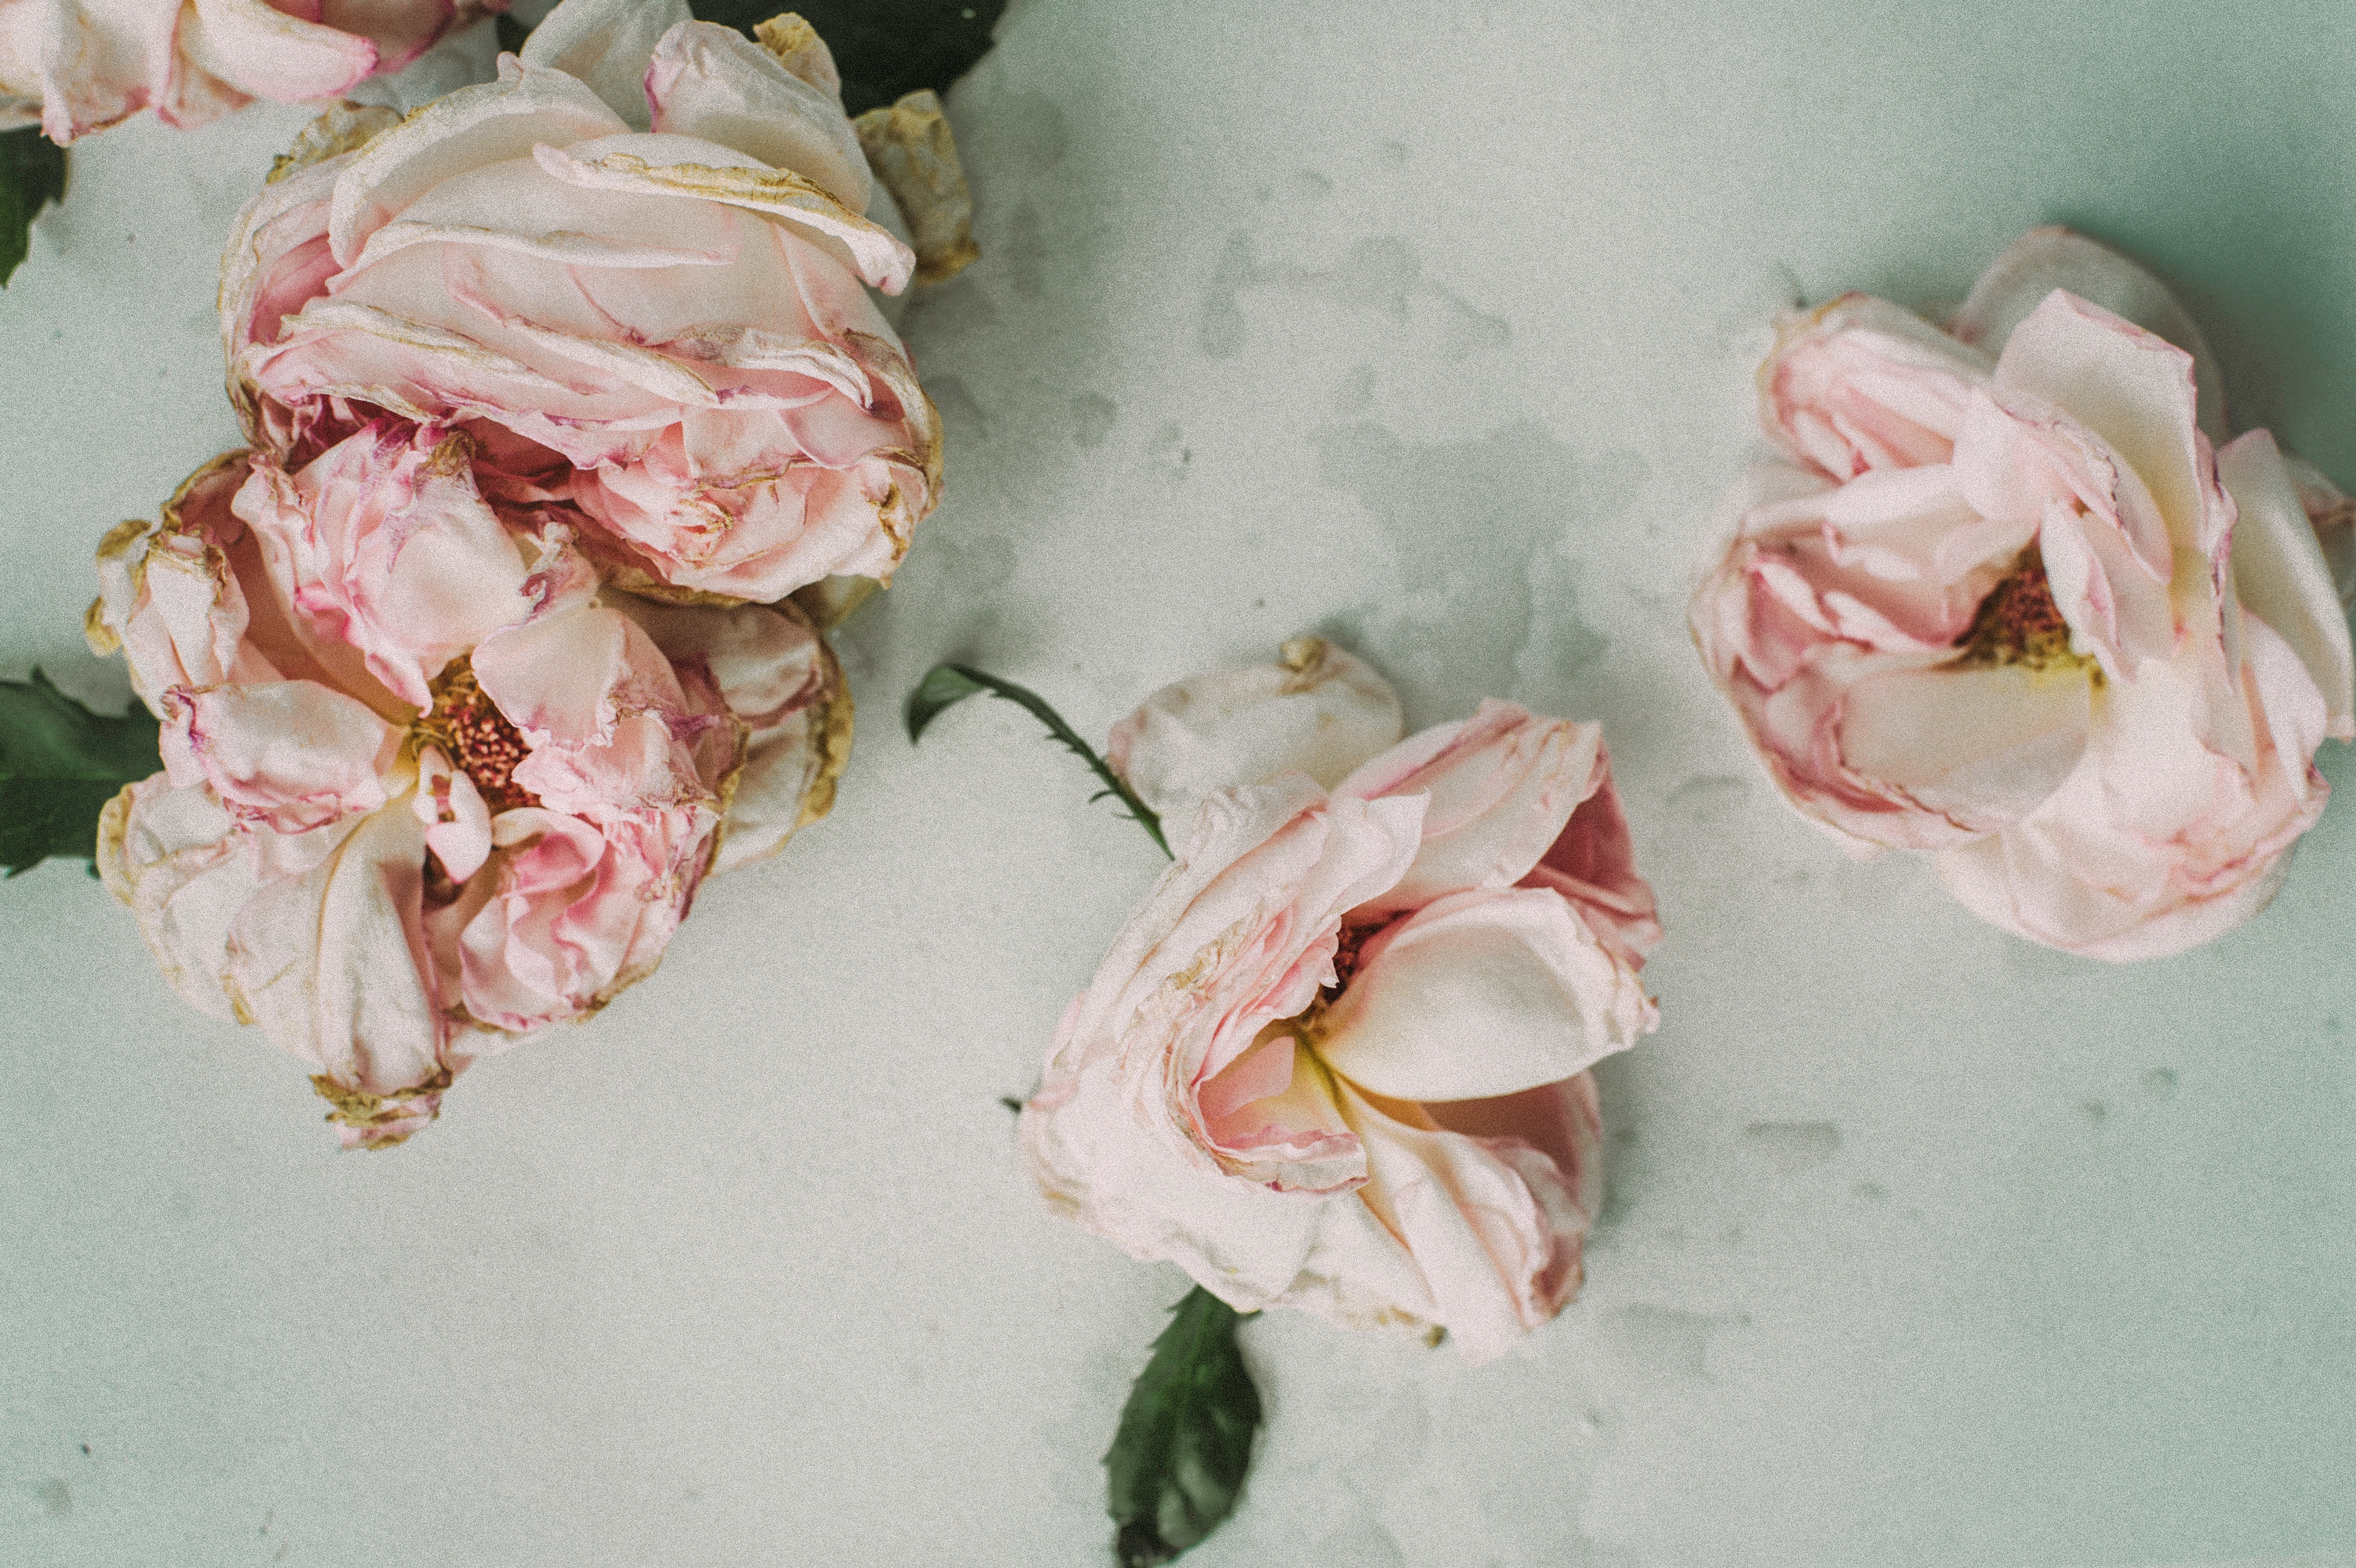
blossom, plant, flower, petal, rose, pink, withered, wilted, faded, floristry, peony, dried flowers, flowering plant, garden roses, rose family, watercolor paint, flower bouquet, floral design, land plant, rose order, flower arranging, floom